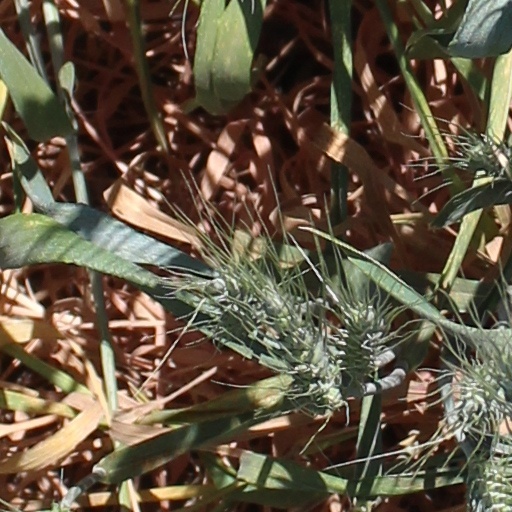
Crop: wheat